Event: Nepal Earthquake
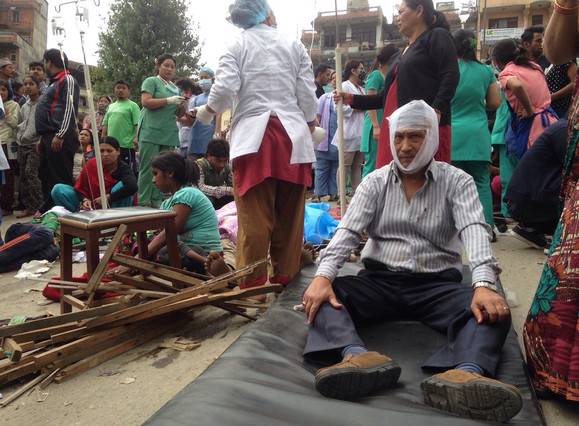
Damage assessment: no_damage